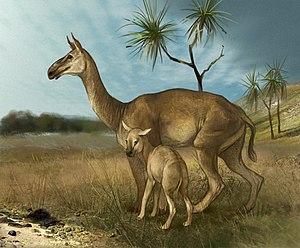
Cage of Eden est un shōnen manga de Yamada Yoshinobu. Il est pré-publié dans le magazine Weekly Shōnen Magazine par Kōdansha entre décembre 2008 et janvier 2013 au Japon. Il a été compilé en un total de vingt-et-un tomes. Il est édité par les éditions Soleil Productions en version française. L'histoire narre l'accident d'un avion de ligne, dans lequel une classe de collégiens rentrait de voyage, sur une île déserte et inconnue peuplée de créatures préhistoriques, ainsi que de la survie des survivants du crash pour quitter l'île.
Le grand échange faunique interaméricain est un évènement paléozoogéographique majeur du Cénozoïque tardif, durant lequel la faune terrestre et d'eau douce a migré d'Amérique du Nord vers l'Amérique du Sud et inversement. Il est survenu lorsque la formation de l'isthme de Panama a relié les deux continents auparavant séparés et permis la jonction des écozones néotropique et néarctique. Bien qu'il y ait eu des dispersions antérieures, probablement par voie marine, la migration s'est accélérée de façon spectaculaire suite à l'apparition du corridor biologique méso-américain il y a environ 2,8 Ma. Constaté par la biostratigraphie et la néontologie, cet événement a eu un impact très important sur la zoogéographie des mammifères. Il a également permis la migration entre les deux Amériques de reptiles, d'amphibiens, d'arthropodes, d'oiseaux inaptes au vol et même de poissons d'eau douce.
Macrauchenia est un genre éteint de mammifères de l'ordre des Litopterna, avec un corps rappelant celui des chameaux et une trompe courte. Il a vécu du Miocène supérieur jusqu'à la fin du Pléistocène, soit il y a environ entre 9 Ma et 11 700 ans. Ses fossiles sont connus en Amérique du Sud et principalement en Argentine.